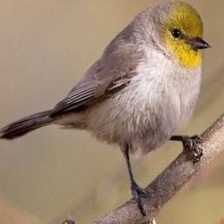
Species: VERDIN
Scientific name: AURIPARUS FLAVICEPS